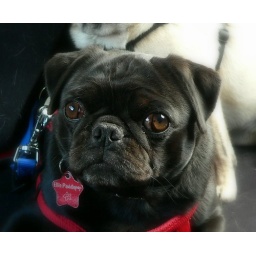
Ellie in the car on the way home from pug meetup!